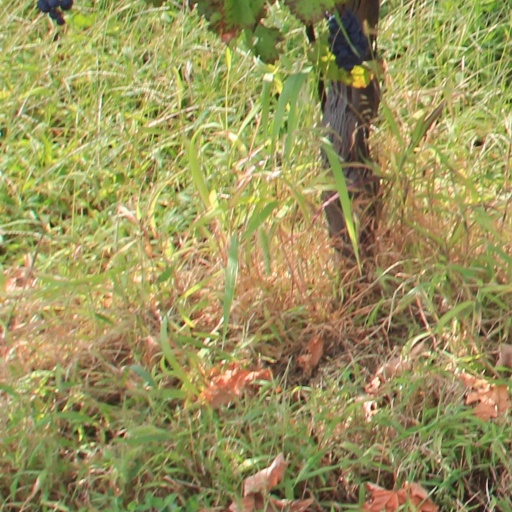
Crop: grape